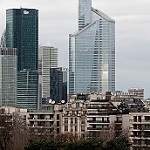
Scene: Outdoor